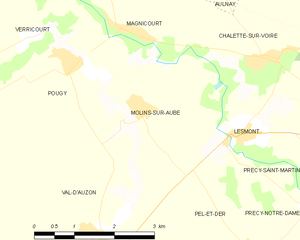
Carte des communes françaises: Molins-sur-Aube